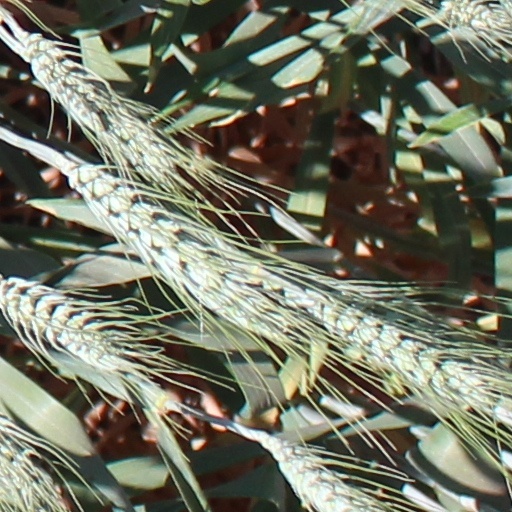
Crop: wheat